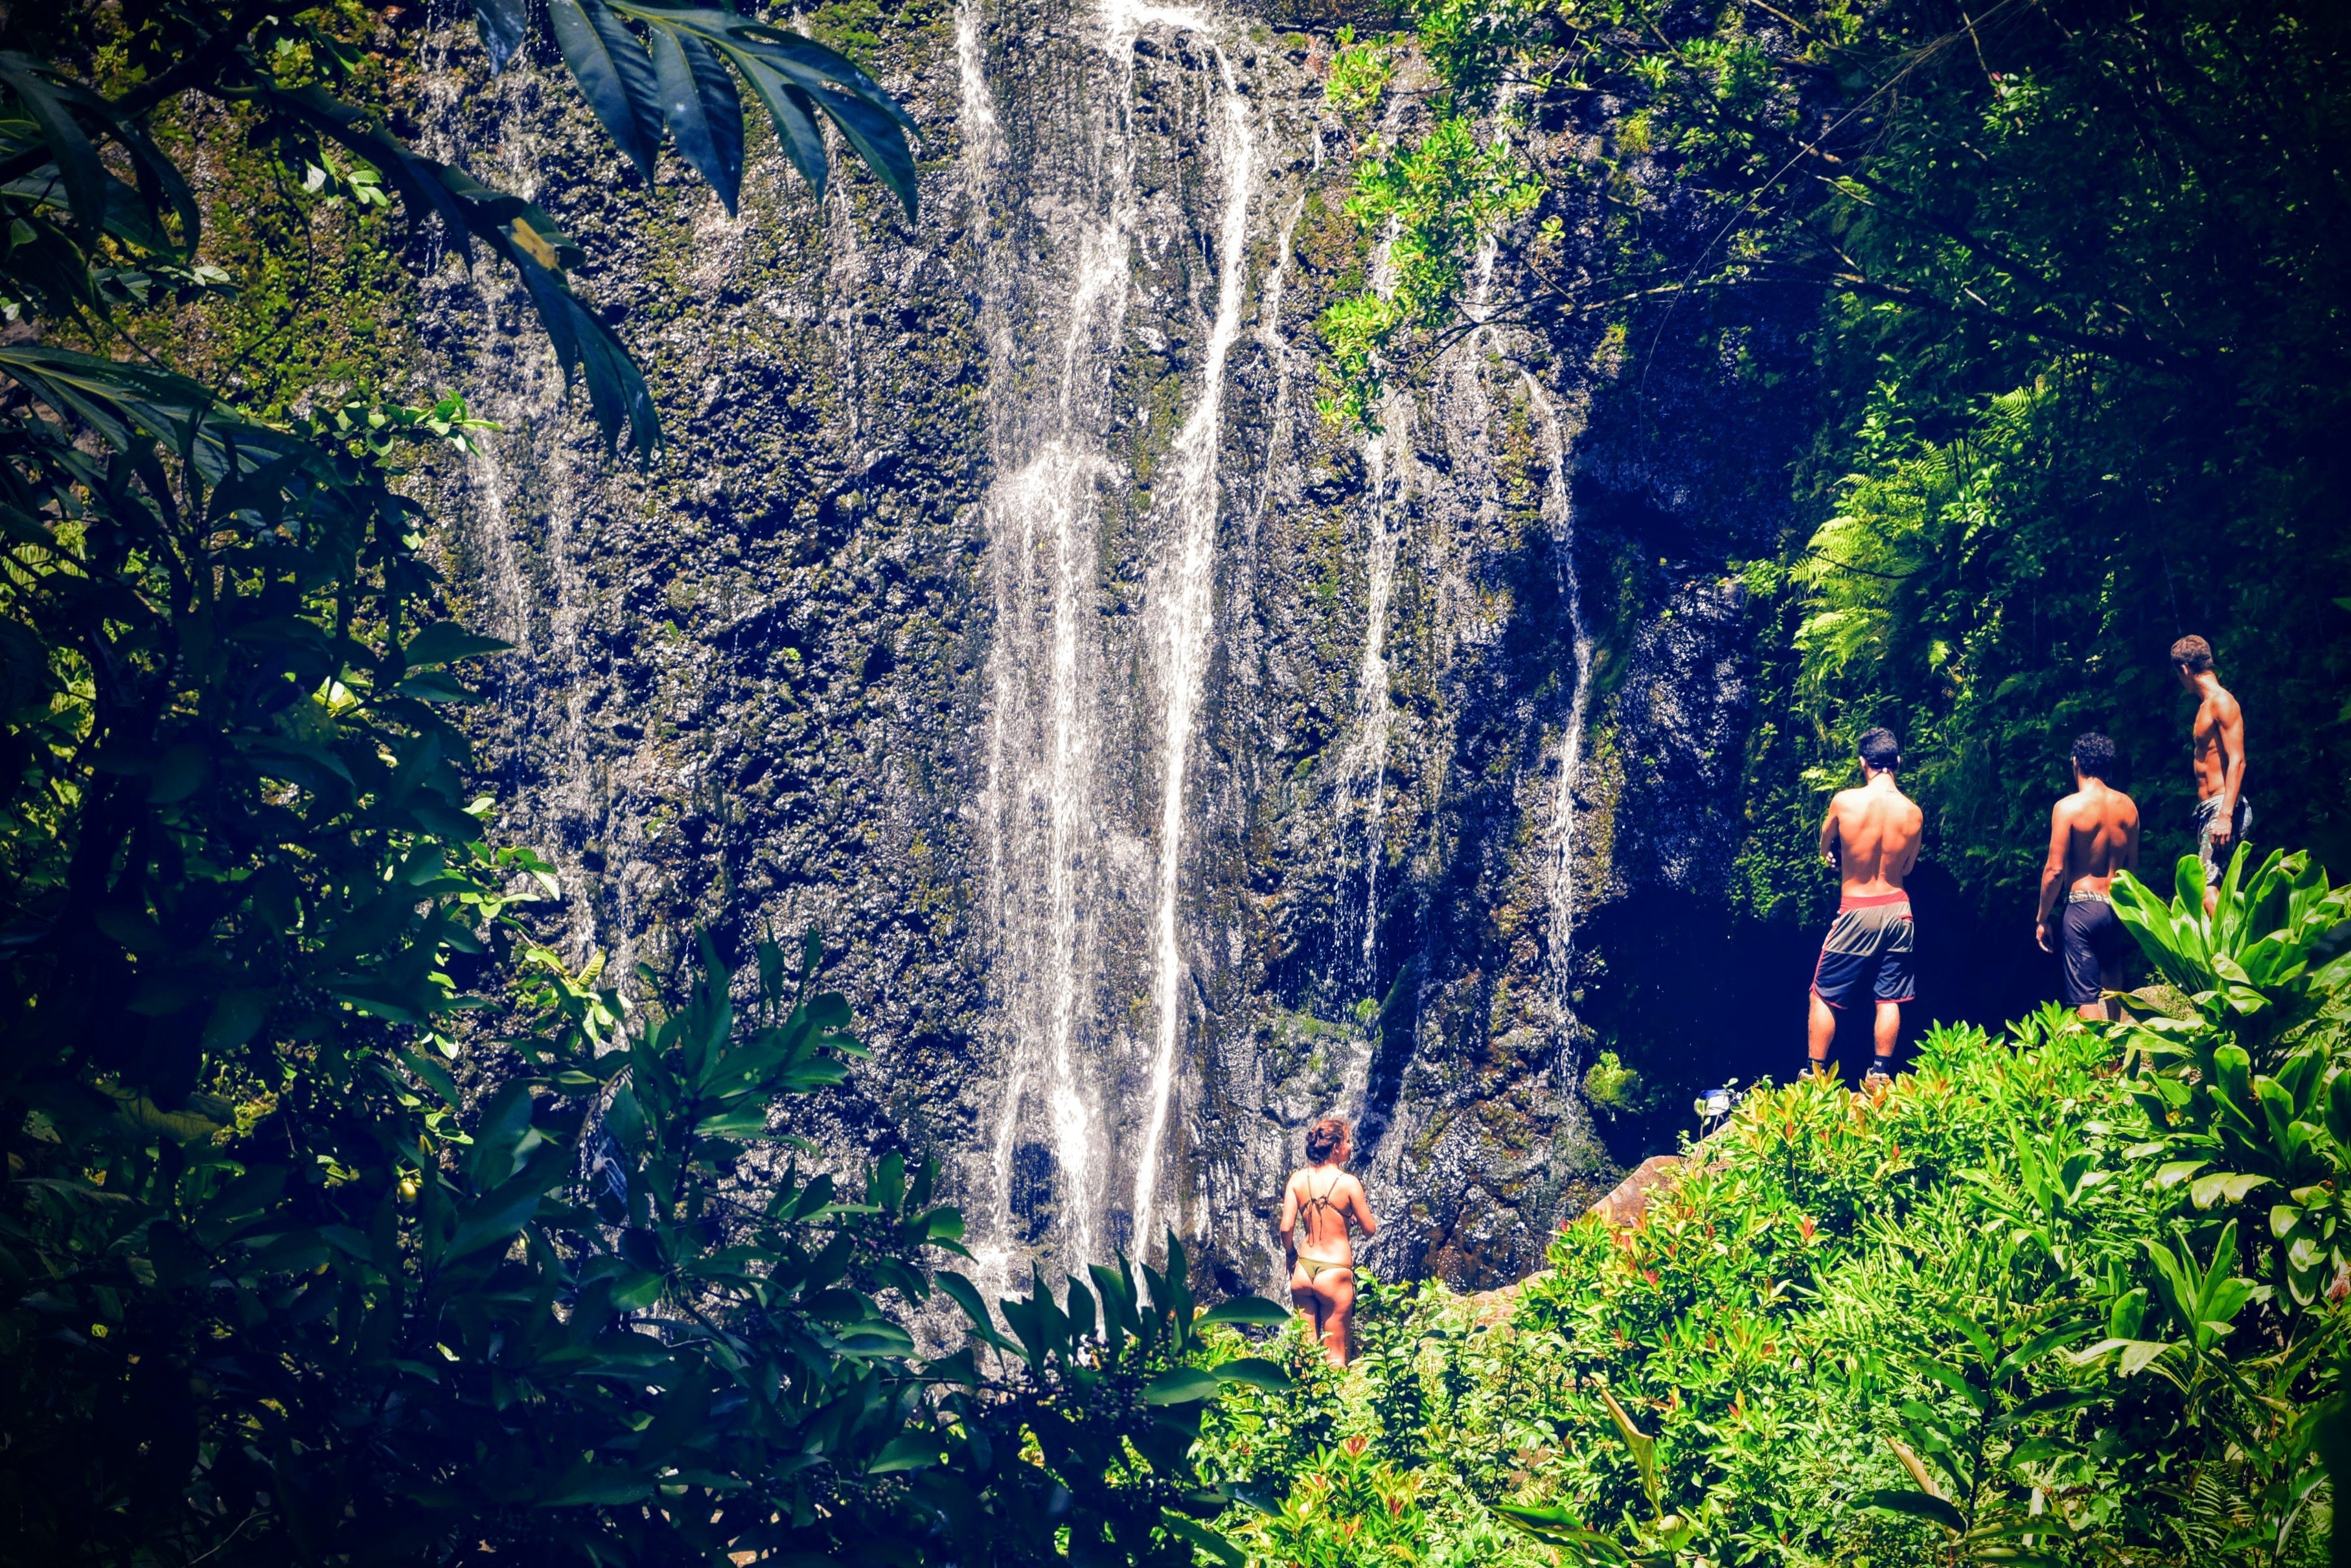
waterfall, nature, water, vegetation, natural landscape, nature reserve, green, jungle, natural environment, forest, rainforest, wilderness, water resources, tree, old growth forest, watercourse, water feature, valdivian temperate rain forest, national park, formation, state park, sunlight, plant, rock, reflection, tropical and subtropical coniferous forests, hill station, leisure, temperate broadleaf and mixed forest, river, moss, tourism